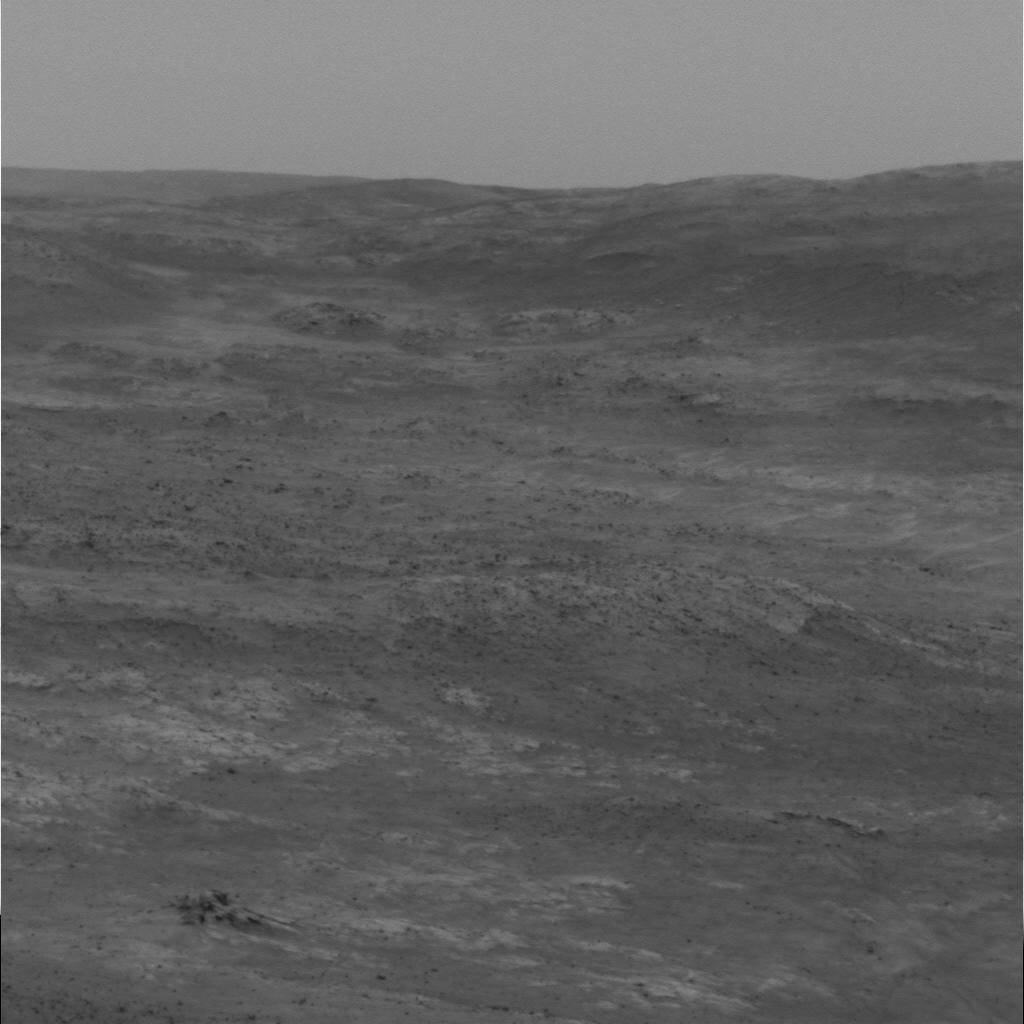
Surface features visible: Rocks (Misc), Soil, Distant Vista, Sky